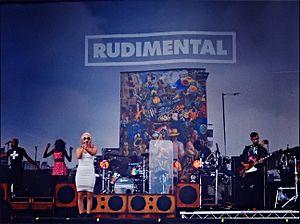
Voici une liste d'artistes de jungle et drum and bass triée alphabétiquement par nom d'artiste.
Rudimental est un groupe anglais de drum and bass. Il est composé de Piers Agget, Amir Amor, Kesi Dryden et DJ Locksmith.